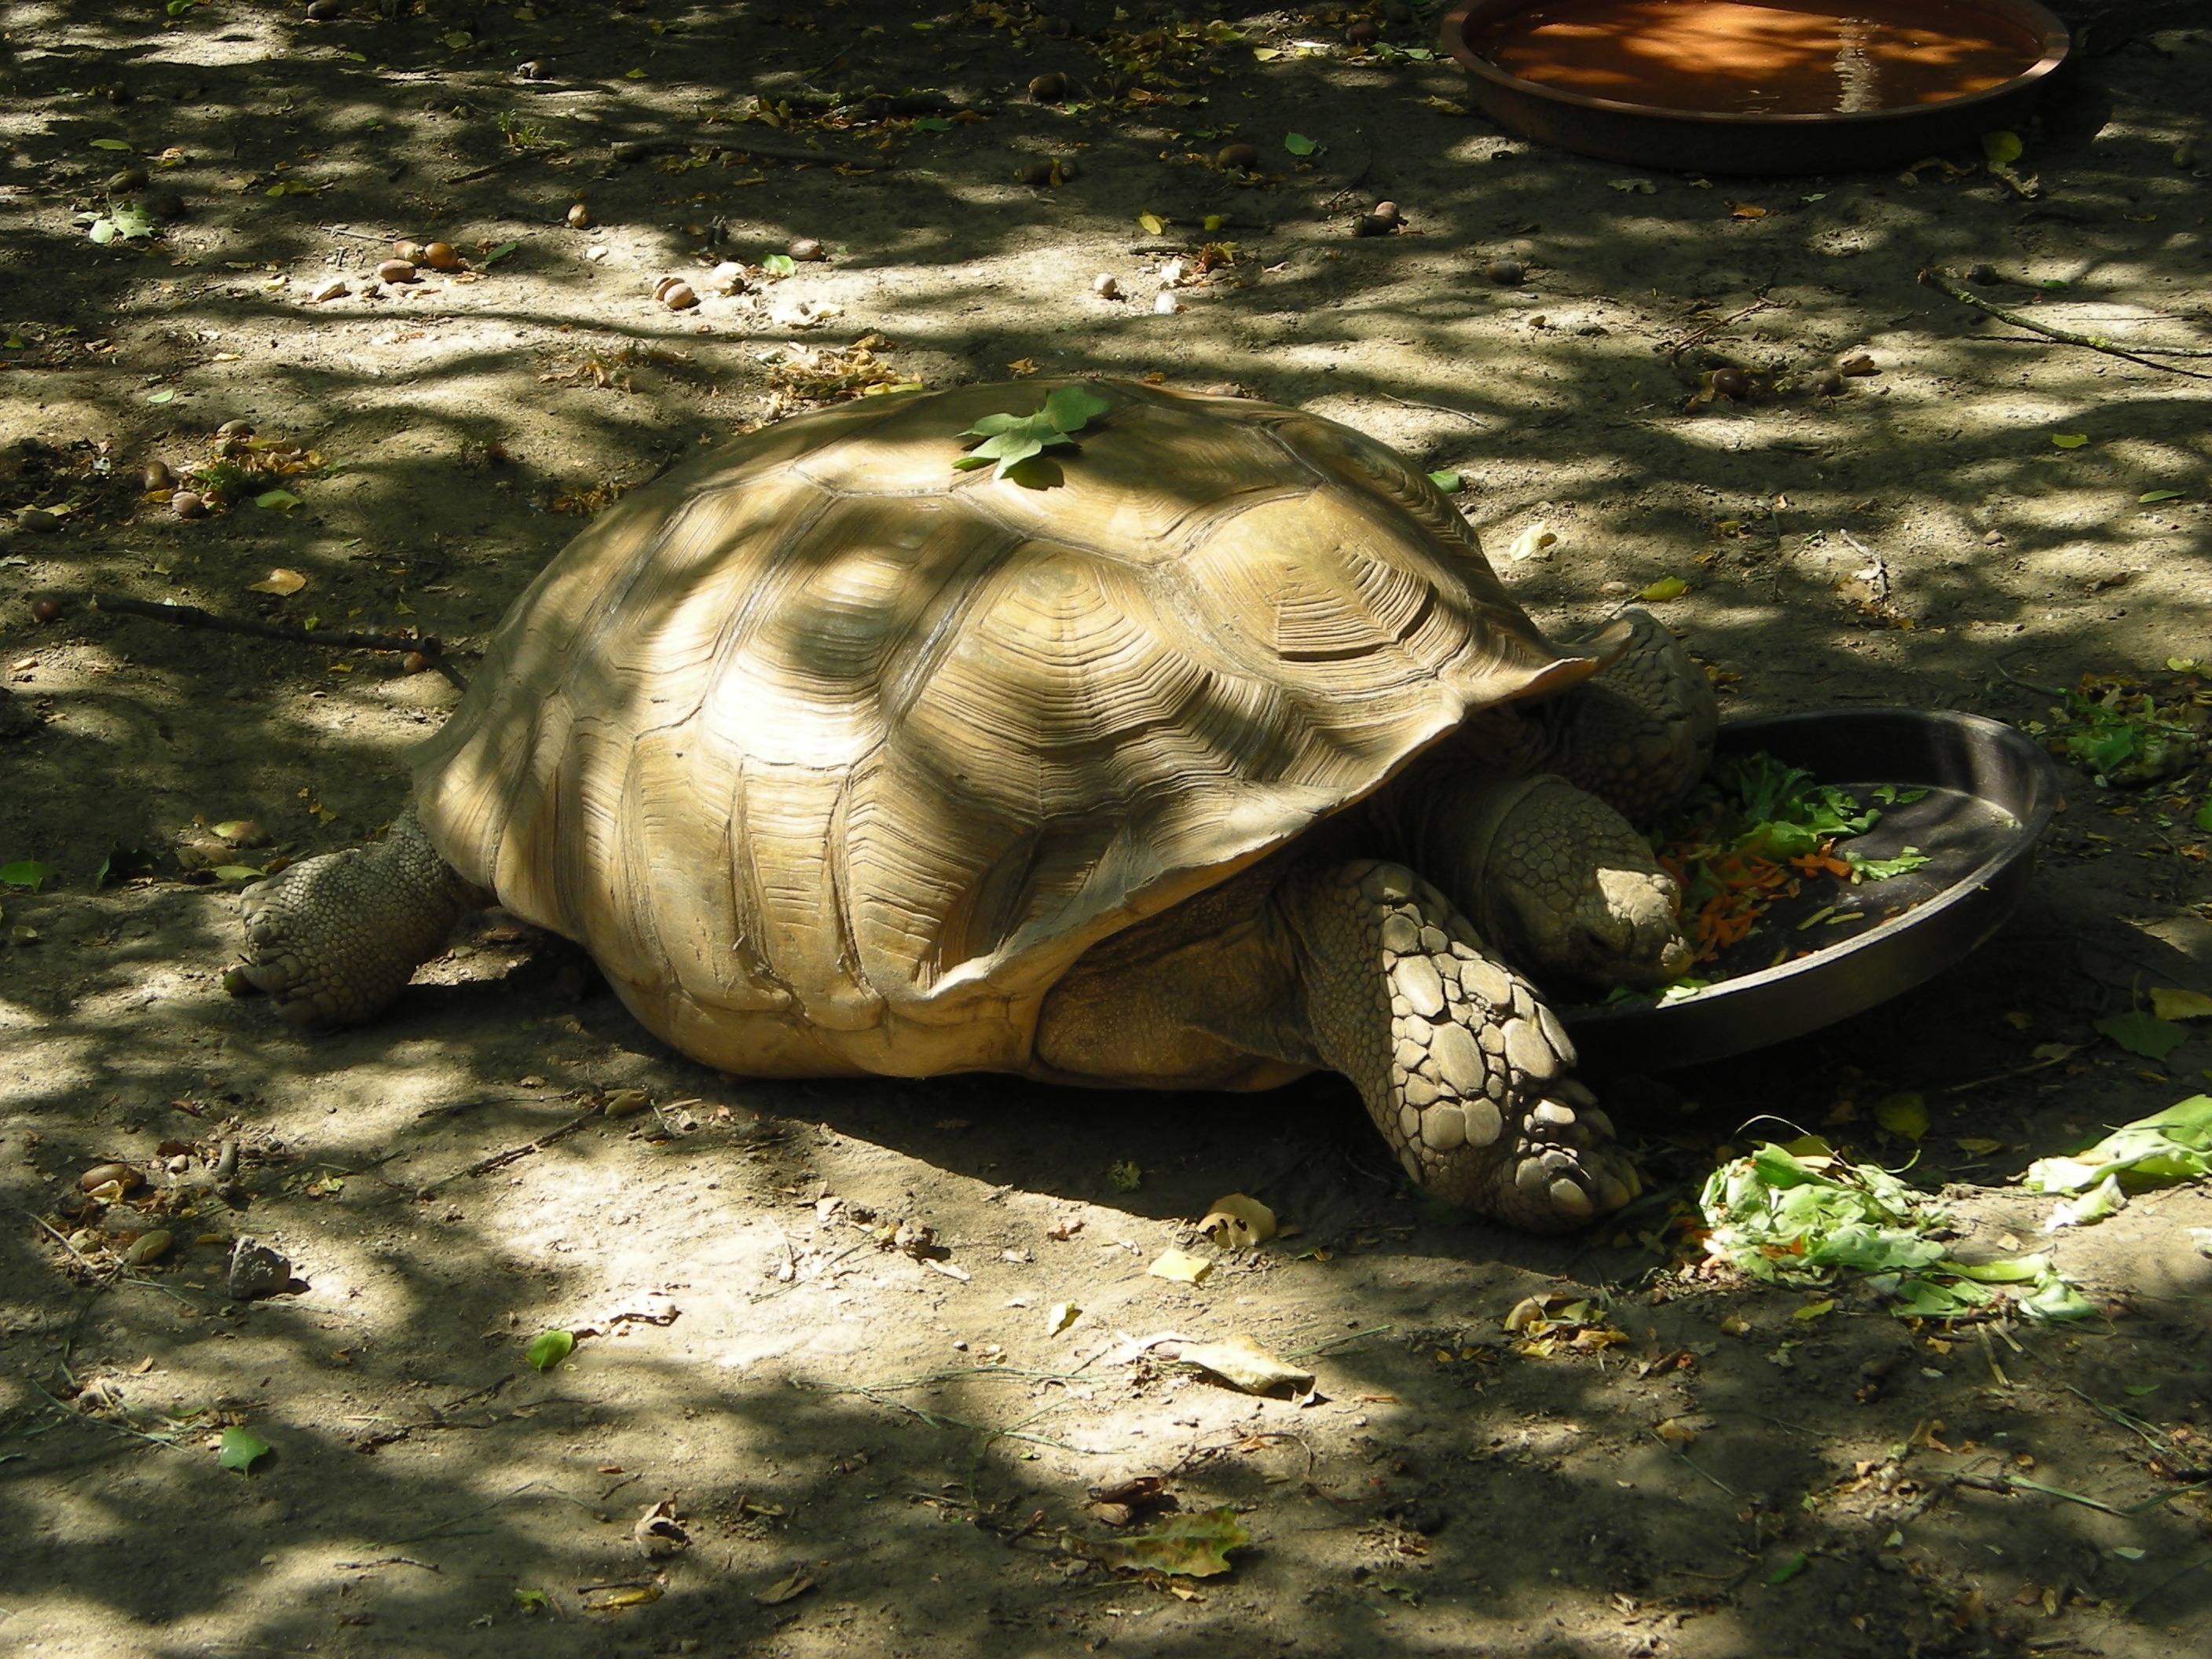
water, animal, wildlife, zoo, biology, botany, turtle, reptile, fauna, tortoise